Kristen Henderson

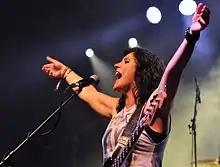
Kristen Henderson performing with Antigone Rising in 2016

Kristen Ellis-Henderson is a founding member of the all female popular rock band Antigone Rising. She is also the author of a memoir: "Times Two, Two Women in Love and The Happy Family They Made about how she rased her children Aspen and Kate Ellis-Henderson"", and a children’s book, "All Moms." Kristen is currently performing in the Drama Desk Nominated Best Musical “F_*k 7th Grade,” at The Wild Project theater in New York City She and her wife, Sarah Kate Ellis, are vocal advocates on LGBT issues, especially marriage and family equality. In 2013, Henderson made the Buzzfeed's Most Powerful LGBT Icons and Allies List alongside The Pope, Madonna, President Obama, Edie Windsor and Elton John.